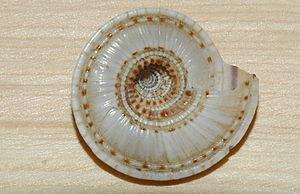
architectonica perspectiva vue de face